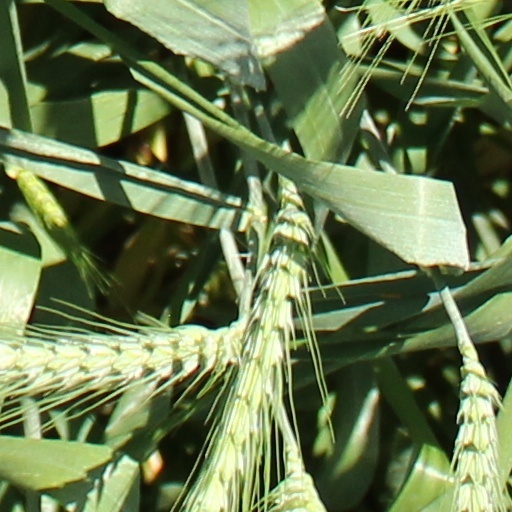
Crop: wheat